Kirchheim in Schwaben

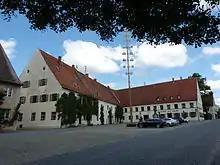
market place

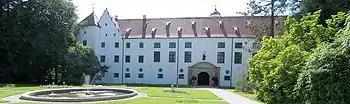
Fugger castle garden side

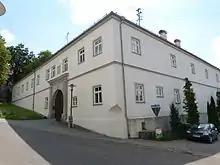
Former Dominican friary below the church and castle

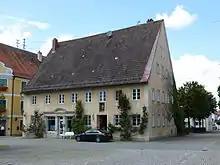
Pharmacy at the market place

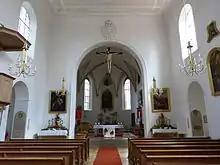
Church St. Peter and Paul

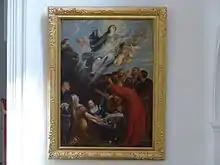
Ascension of Mary, painting by Peter Paul Rubens in the church

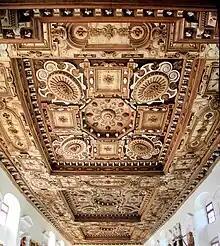
Coffered ceiling in cedar hall

Kirchheim or Kirchheim in Schwaben (engl. "Kirchheim in Swabia") is a municipality and a market town in the district of Unterallgäu in the region of Swabia (Schwaben) in the south-west of Bavaria, Germany.